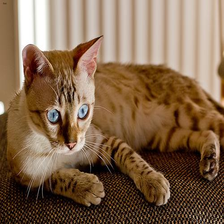
Species: cat
Breed: Bengal